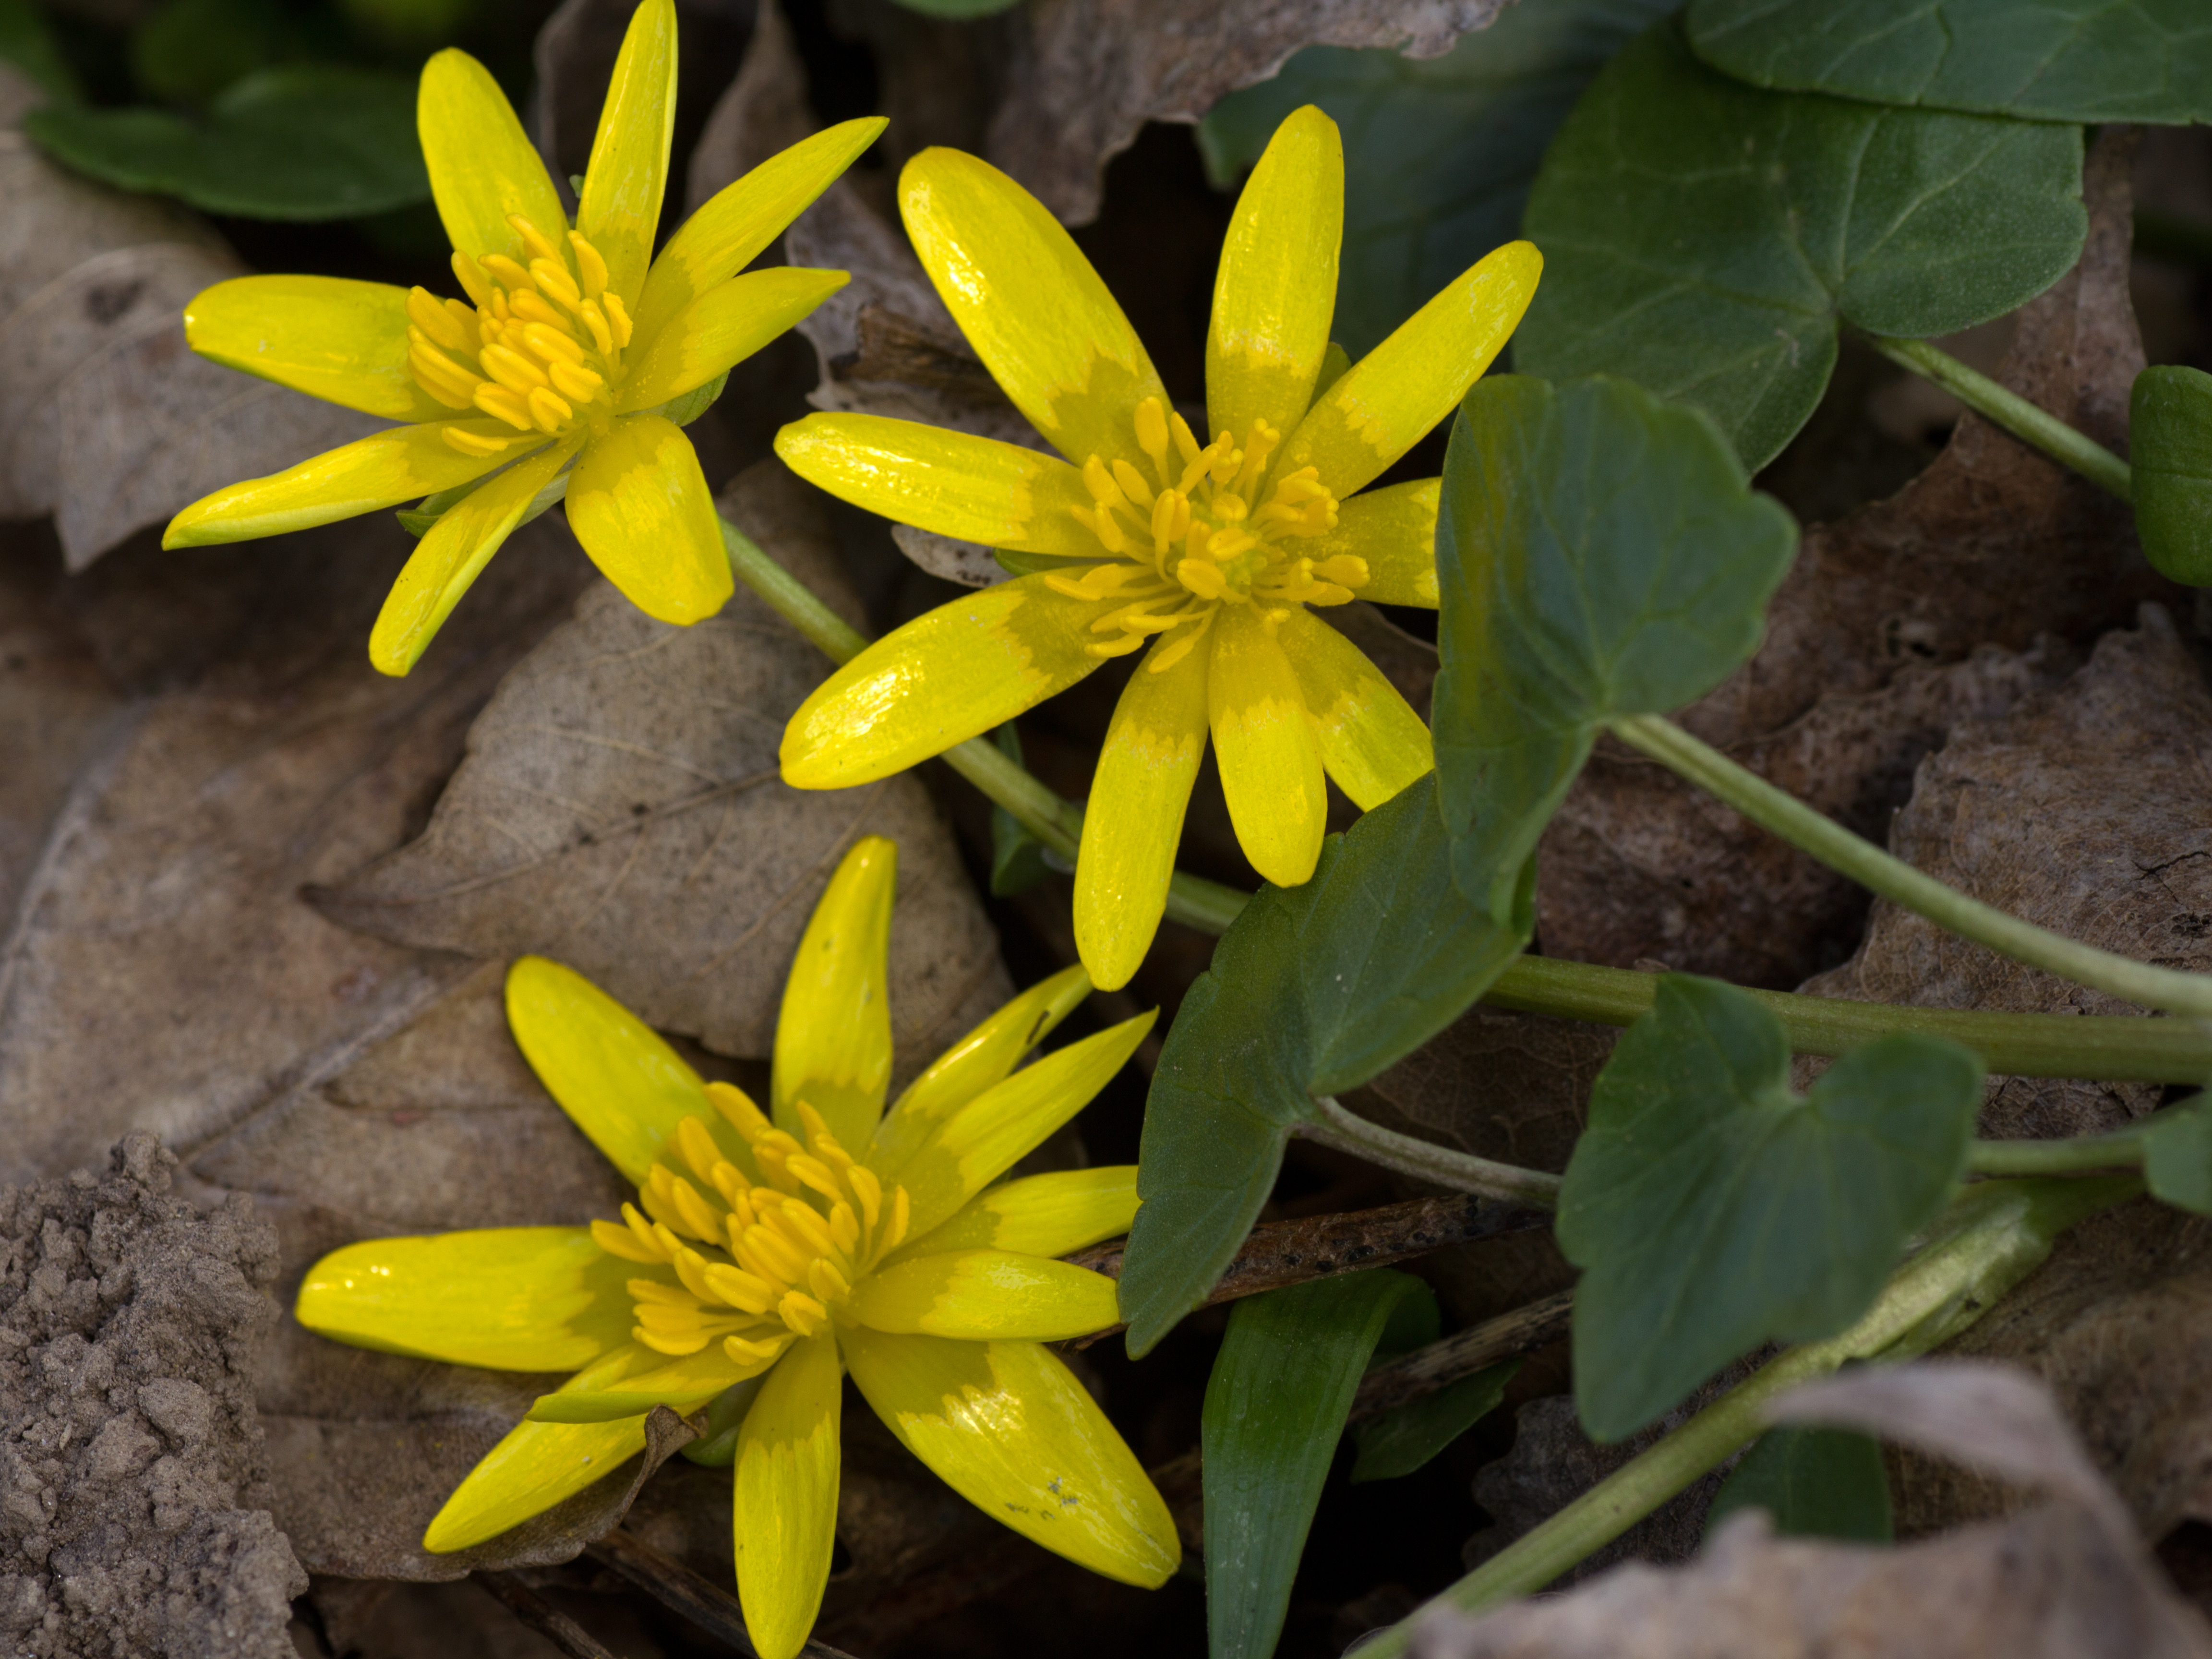
plant, flower, petal, macro, botany, yellow, close, flora, wildflower, spring flower, flowering plant, land plant, fawn lily, spring anemone